Jay Sadguru Swami

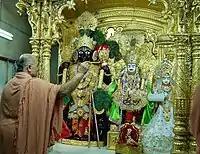
Arti ritual being conducted at the Swaminarayan mandir, Vadtal by an ascetic

Jay Sadguru Swami is the arti sung at Swaminarayan Sampradaya mandirs. This arti was composed by Muktanand Swami on 5 November 1802. During the arti, a lighted lamp is waved before murtis, representations of Swaminarayan and other deities. In shikharbaddha mandirs, arti is performed five times a day; in dev mandirs, also known as Hari mandirs, arti is performed in the morning and evening only.